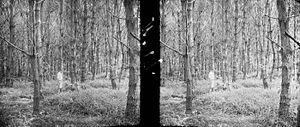
Expérience néerlandaise de remplacement de la forêt naturelle par des plantations de résineux (ici des pins Pinus kesiya photographie, 1935, 11 ans après plantation), sur les hautes terres de la côte est de Sumatra
Le Pin de Benguet ou Pin à trois aiguilles est une espèce de pin originaire du Sud-Est asiatique.